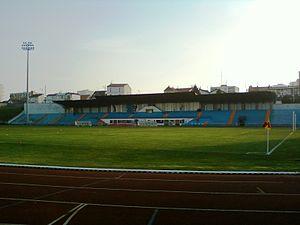
Le stade Clerville d'Ivry-sur-Seine
Ivry-sur-Seine est une commune française située dans le département du Val-de-Marne en région Île-de-France. Limitrophe de Paris, la ville fait partie de la Métropole du Grand Paris.
L'Union sportive d'Ivry Football est un club français de football, basé à Ivry-sur-Seine. Longtemps simple section de l'Union sportive d'Ivry, fondée en 1919 et plus connue pour les succès de sa section handball, l'US Ivry Football en prend son indépendance en 2011.